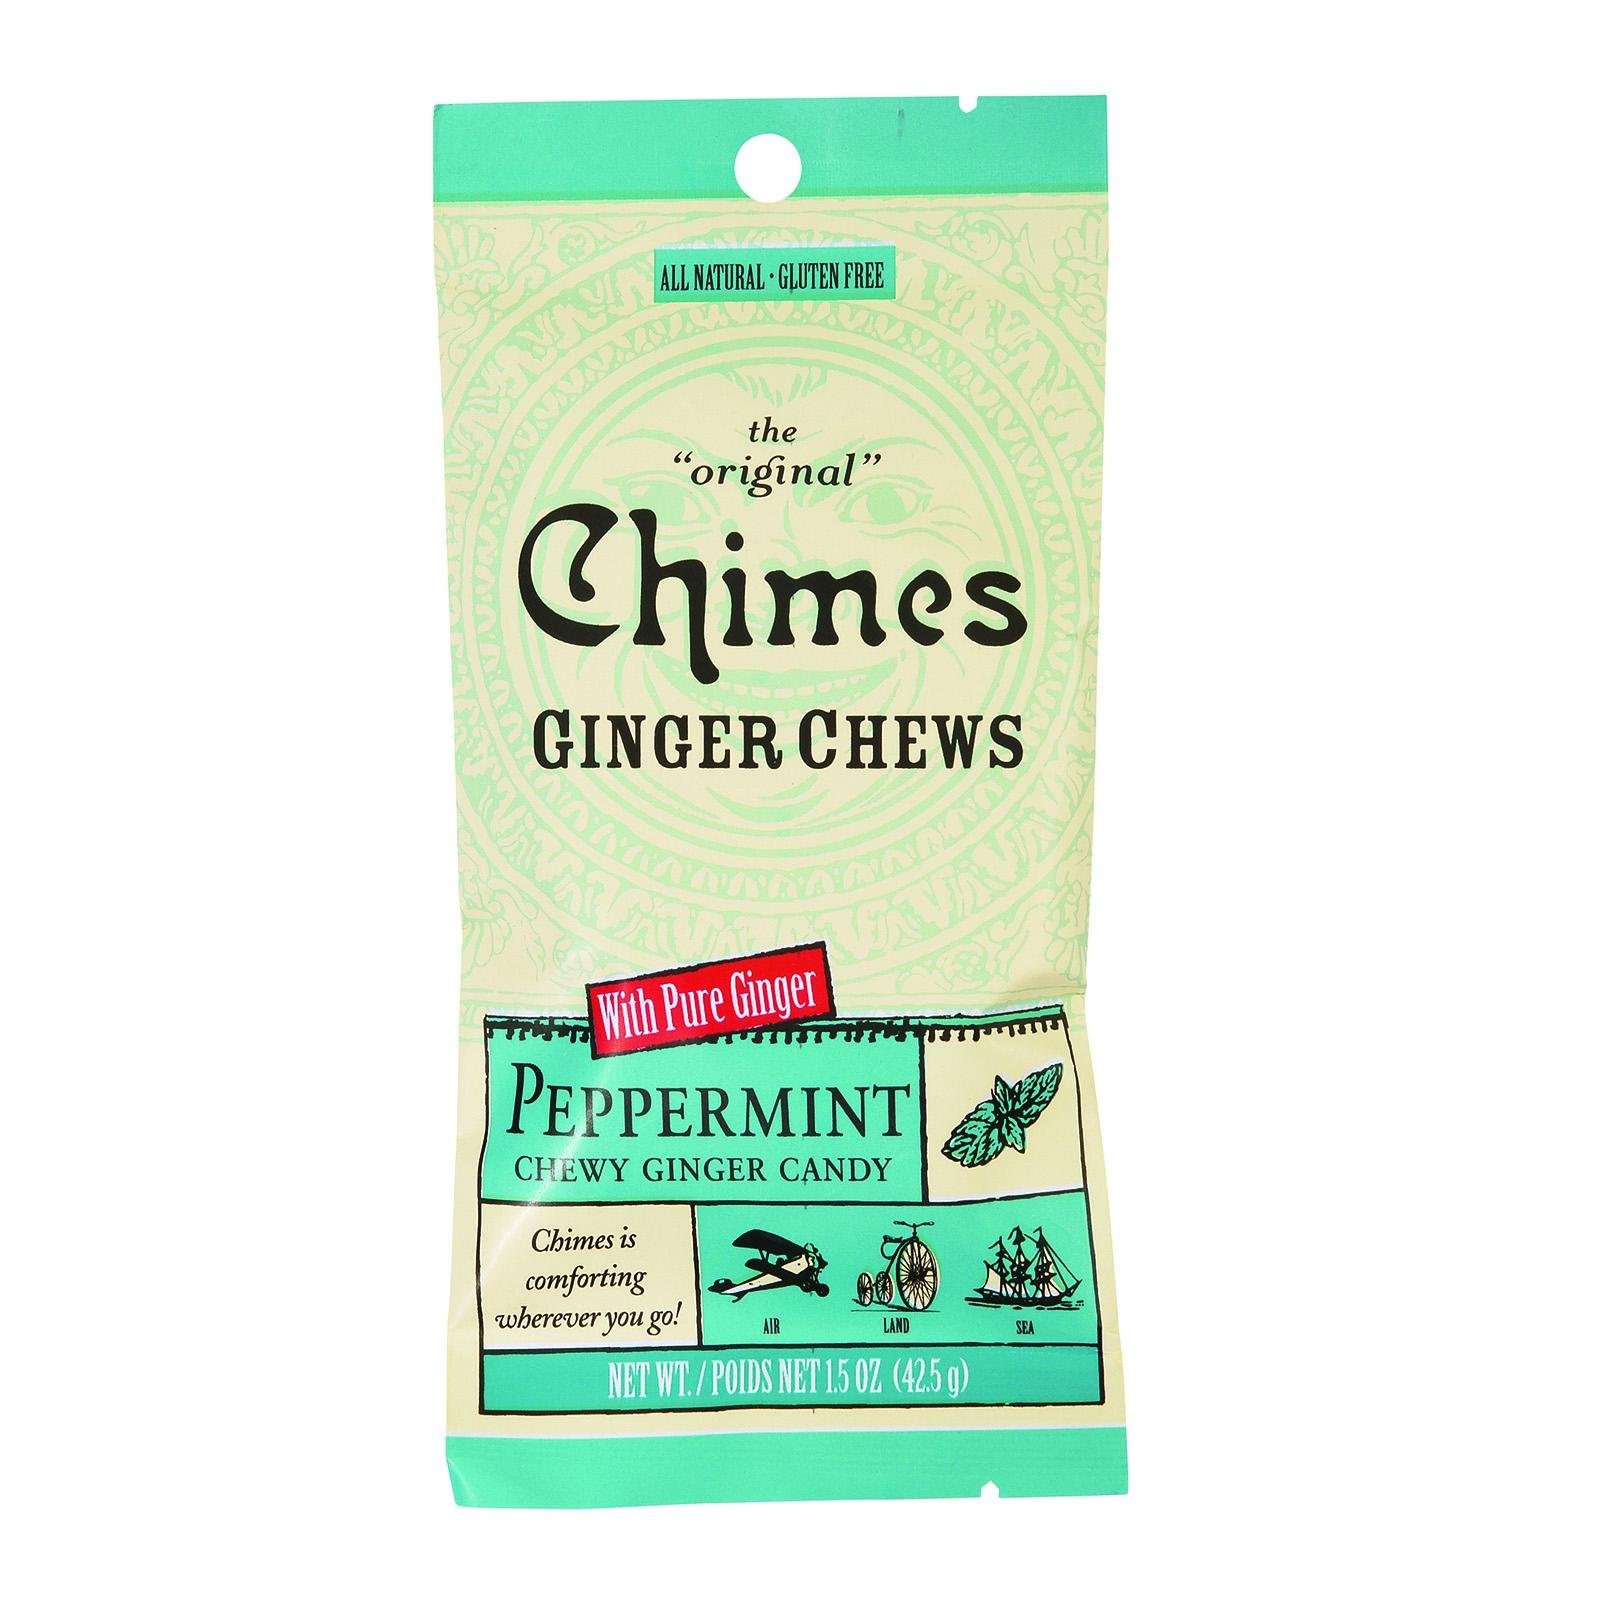
Item Name: Chimes Ginger Chews, Orange, 1.5 Ounce (Pack of 12)
Bullet Point 1: Candy made with pure ginger
Bullet Point 2: Perfect for anytime snacking
Bullet Point 3: All natural
Bullet Point 4: Gluten free
Bullet Point 5: Comforting wherever you go
Value: 18.0
Unit: Ounce

Price: 6.505